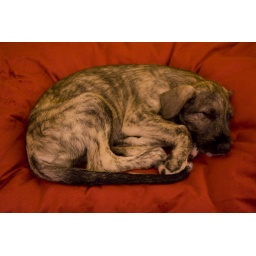
first night in her new home getting comfy on your dog bed. 9 weeks old.